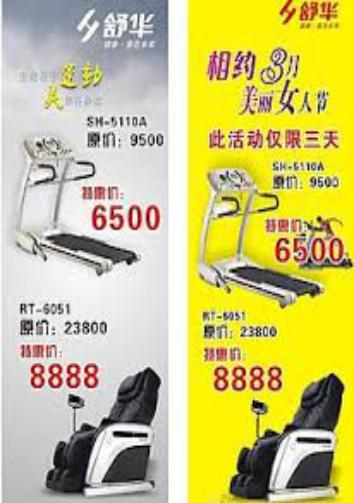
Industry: Sports